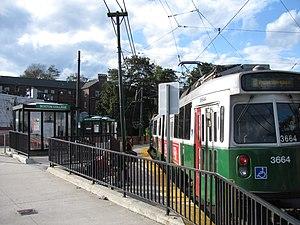
Brighton est un quartier de la ville de Boston, dans l'État du Massachusetts, au nord-est des États-Unis. La ville de Brighton apparaît à la fin du XVIIᵉ siècle sous le nom de « Little Cambridge ». Elle se sépare de la ville de Cambridge en 1807. En 1874, elle est annexée à la ville de Boston et devient un quartier de celle-ci.
La Branche B de la ligne verte du métro de Boston, également appelé Branche de Commonwealth Avenue ou dbranche de Collège de Boston, est une branche de la Ligne verte de la Massachusetts Bay Transportation Authority dans la région de Boston. Cette ligne longe Commonwealth Avenue avec des véhicules légers sur rail. Après la descente de Blandford Street, les voies se joignent aux branches C et D à Kenmore Station.